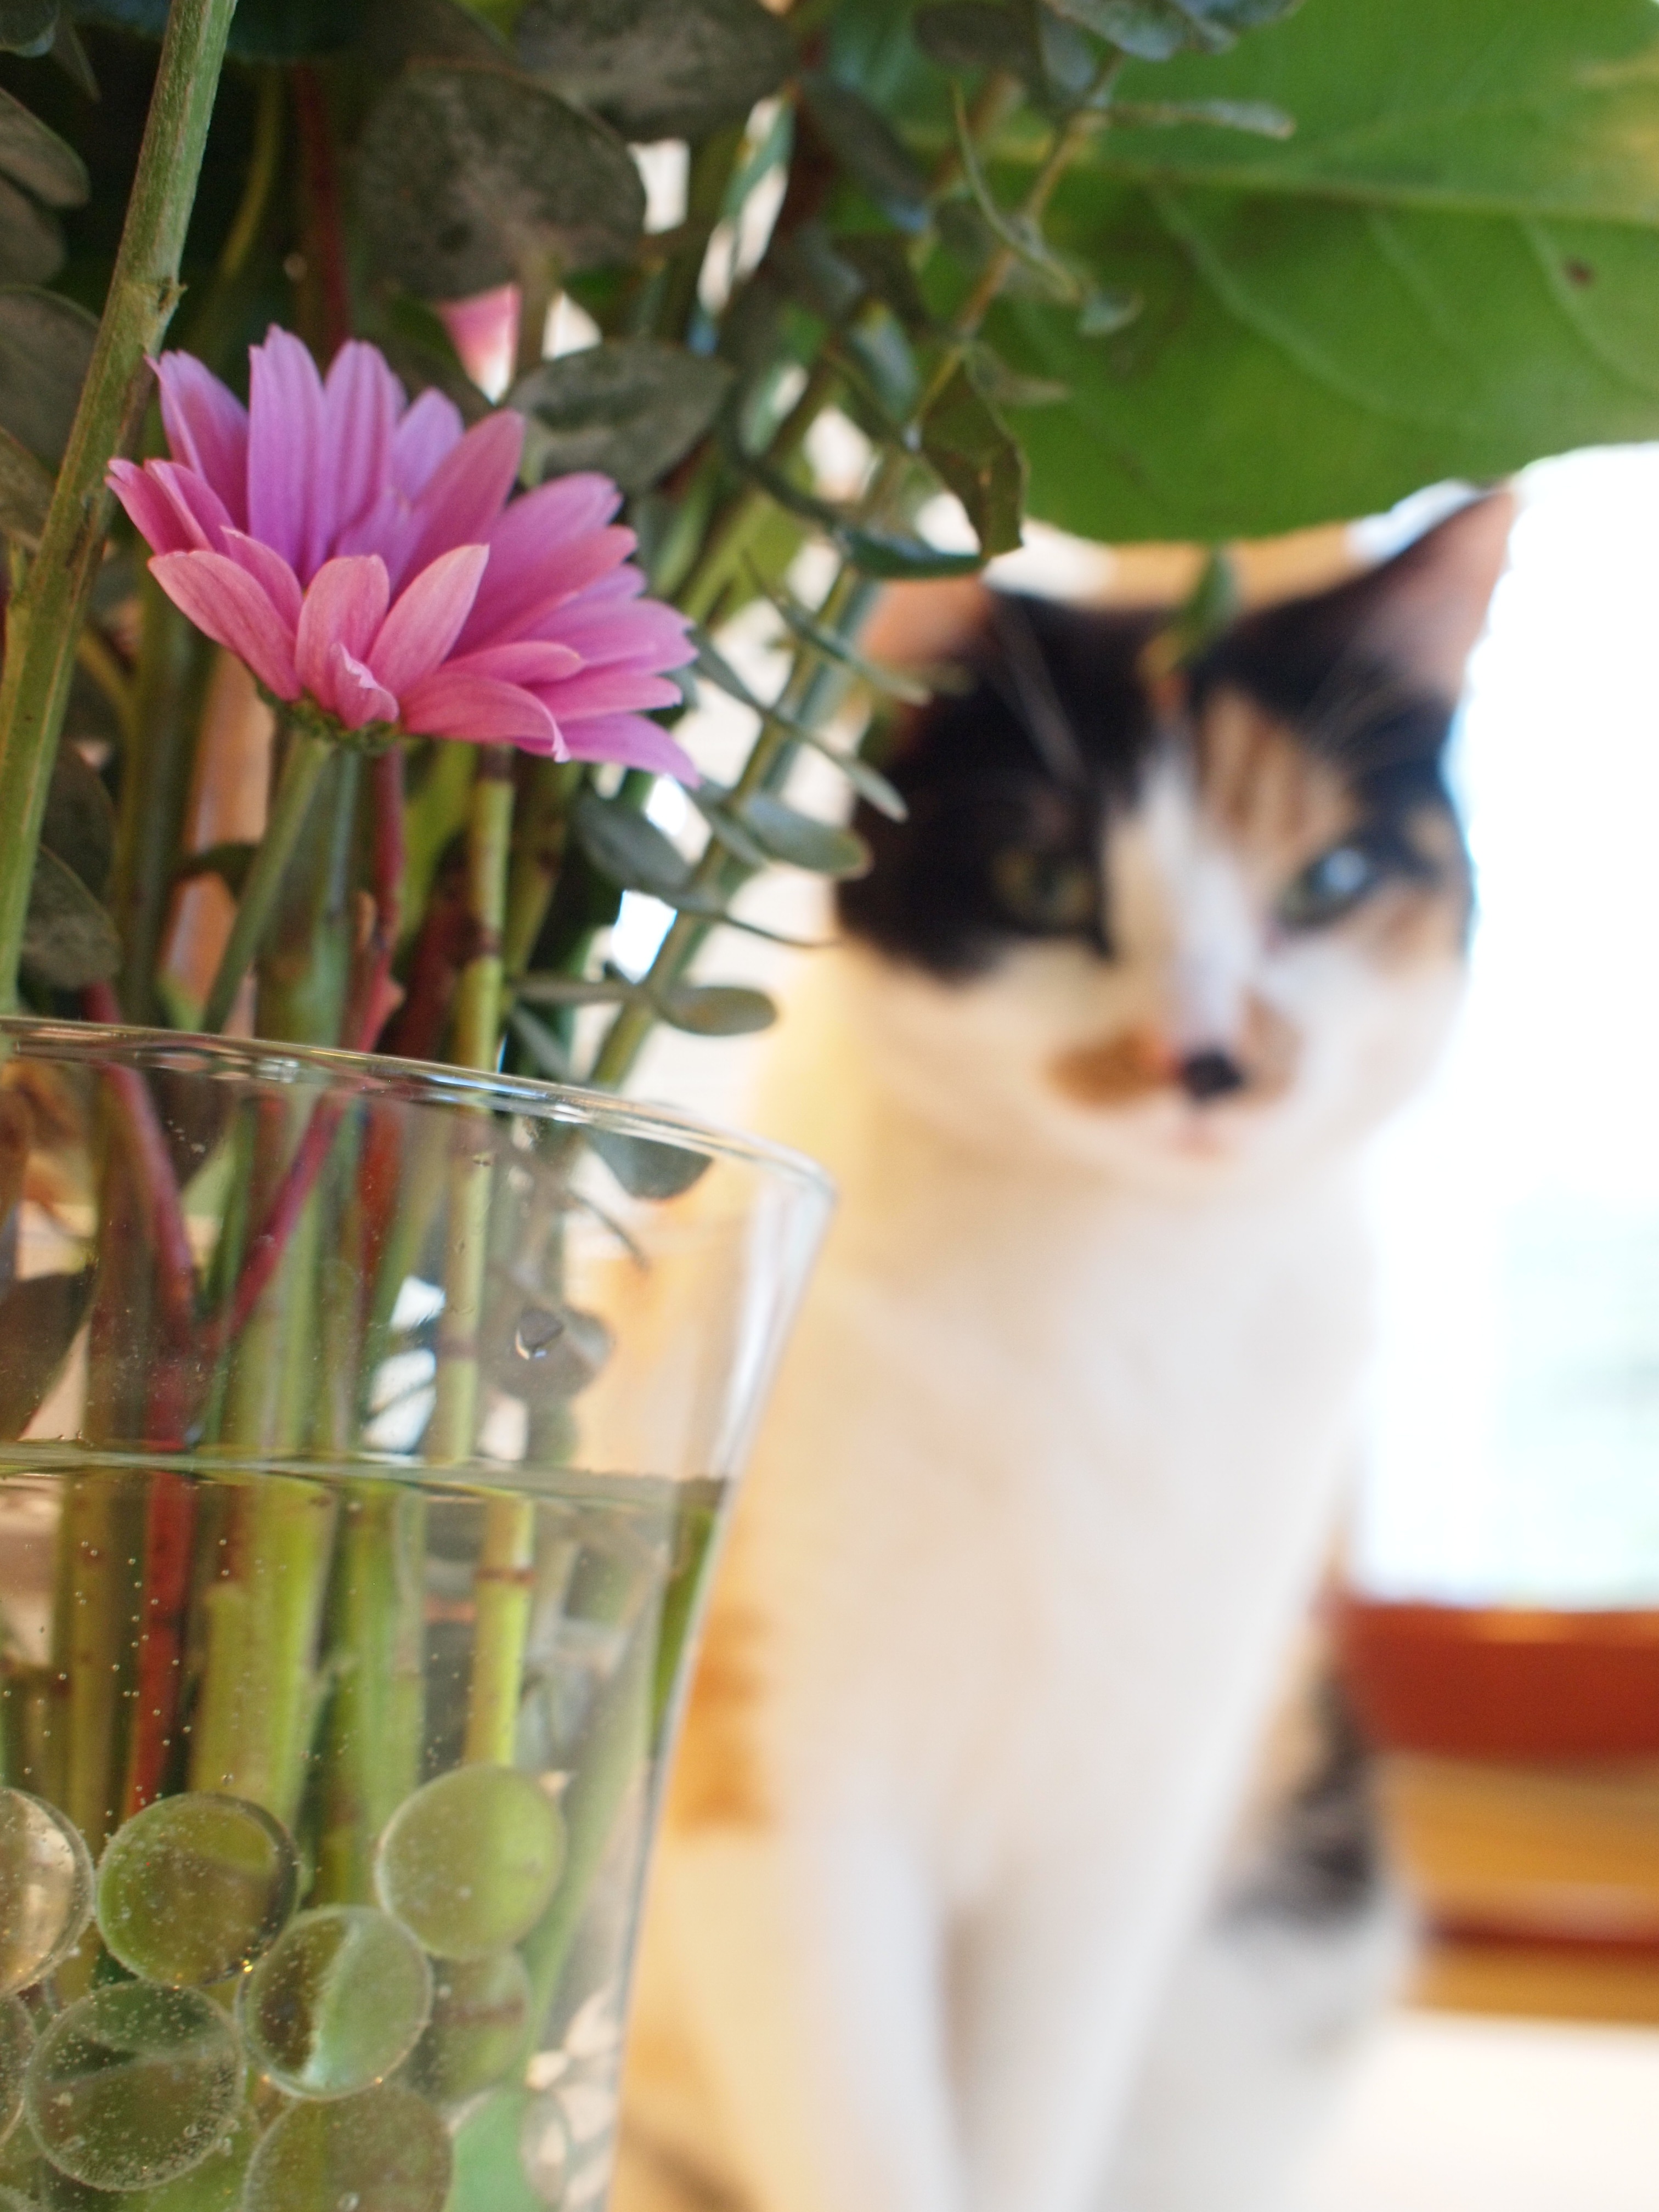
nature, plant, white, flower, animal, cute, floral, pet, fur, spring, green, kitten, cat, mammal, calico, small to medium sized cats, cat like mammal